Vernon Simeon Plemion Grant

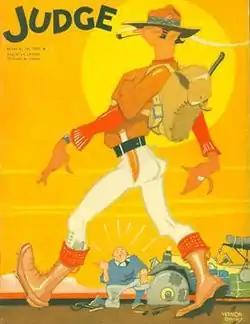
Vernon Grant's cover for "Judge" (March 19, 1932)

In 1936, Grant met and married Elizabeth Fewell, a native of Rock Hill, South Carolina. They had two children, son Chip and daughter Kay. In 1947, Grant and his family established a farm outside Rock Hill, raising Angus cattle and Concord grapes. Grant became active in farming organizations, and his farming practices were recognized with awards from state agricultural associations.